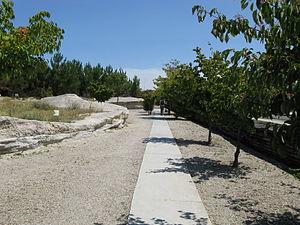
Le Jardin botanique de Bordeaux, dans le département de la Gironde en France, est une institution à vocation scientifique destinée à faire découvrir à tous les publics le monde des plantes, la diversité, la nature et la gestion durable des ressources naturelles. C'est un espace de conservation et de préservation de ce patrimoine. Il est un lieu à vocation pédagogique et récréative, et un outil d'observation.